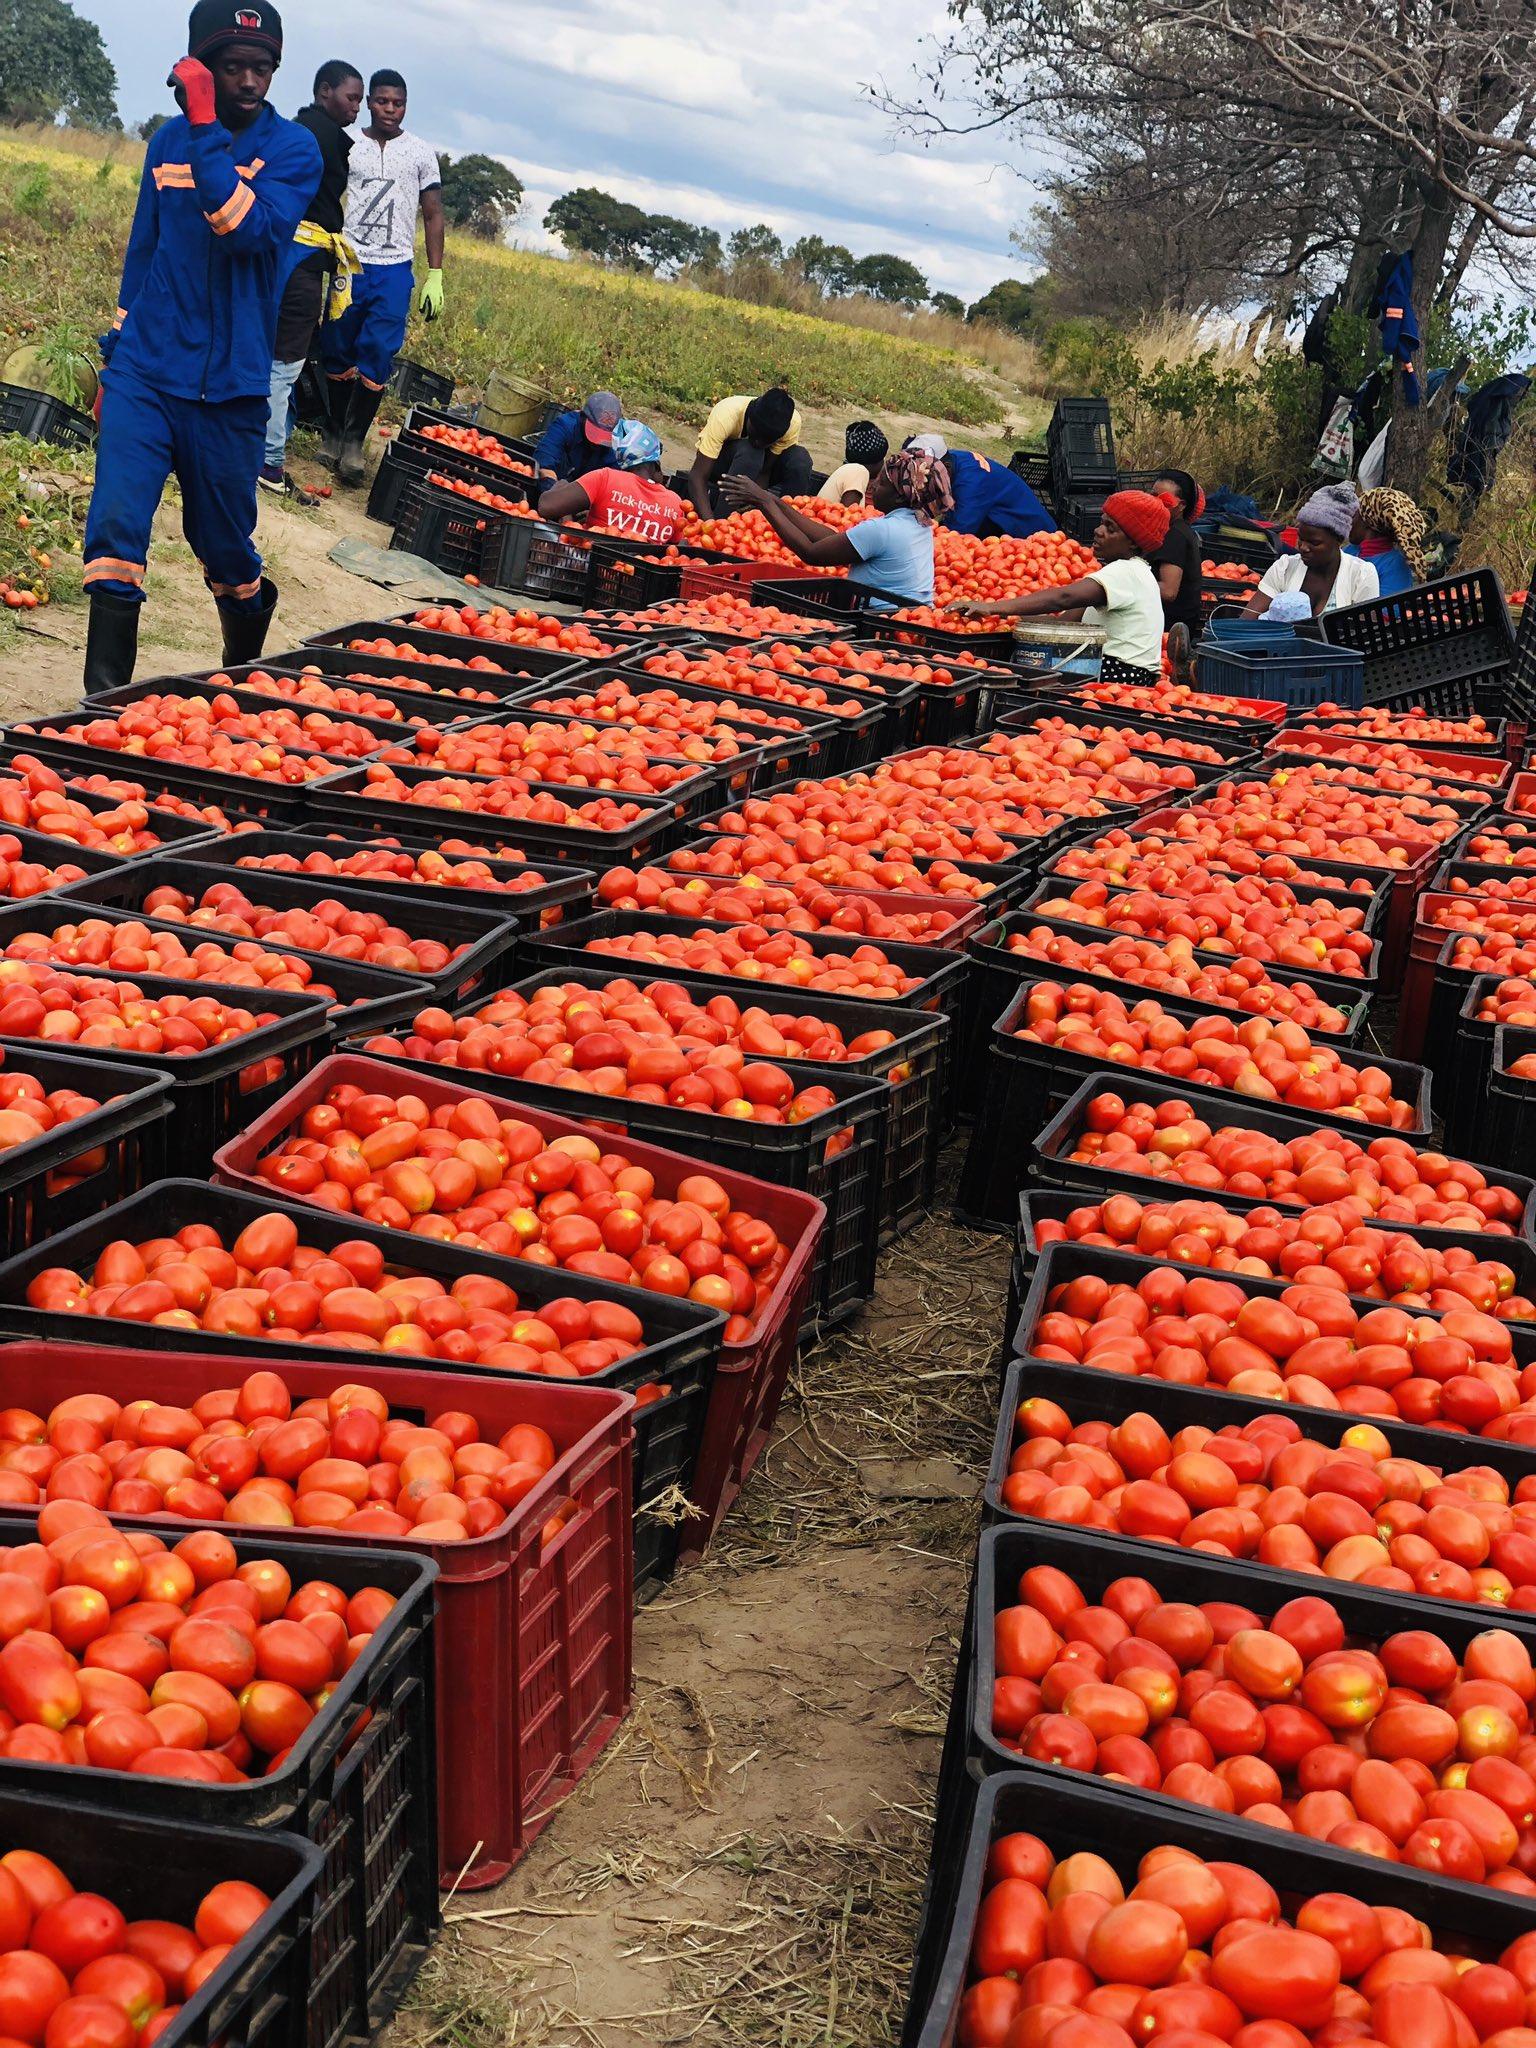
Matenga mengi yasioweza kuhesabika yamejaa nyanya, huku wakulima wakiendelea kuhakikisha bidhaa hizi zinahesabiwa vizuri na maafisa ugani wanakuja kuzipeleka zinakostahili kufika.